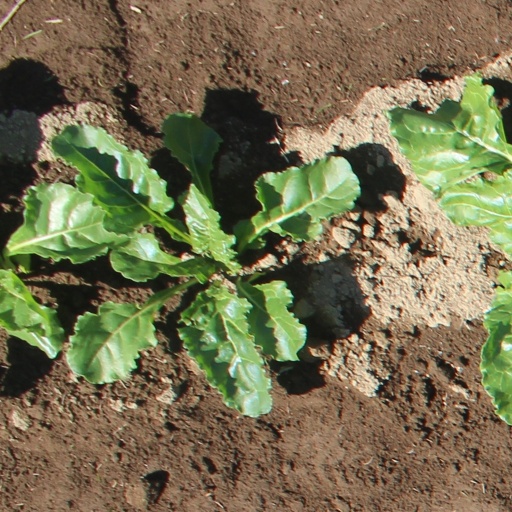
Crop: sugar beet